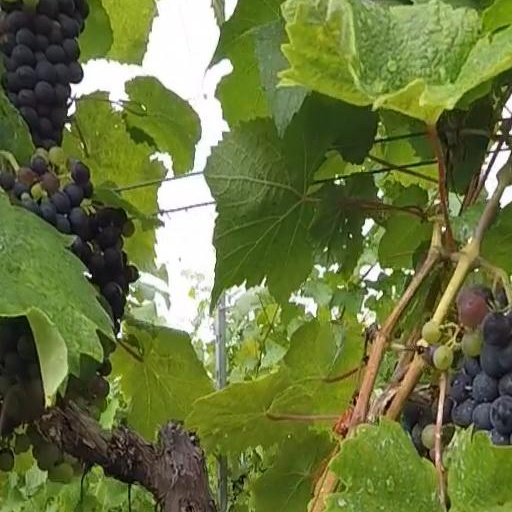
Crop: grape